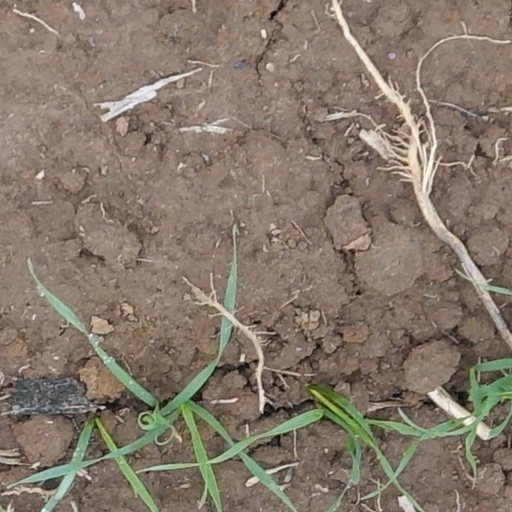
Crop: wheat